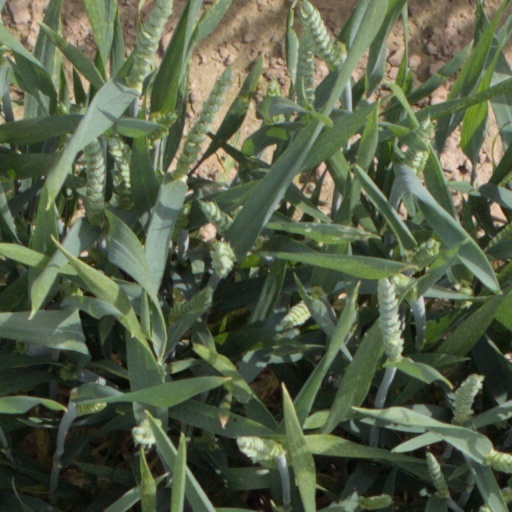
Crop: wheat